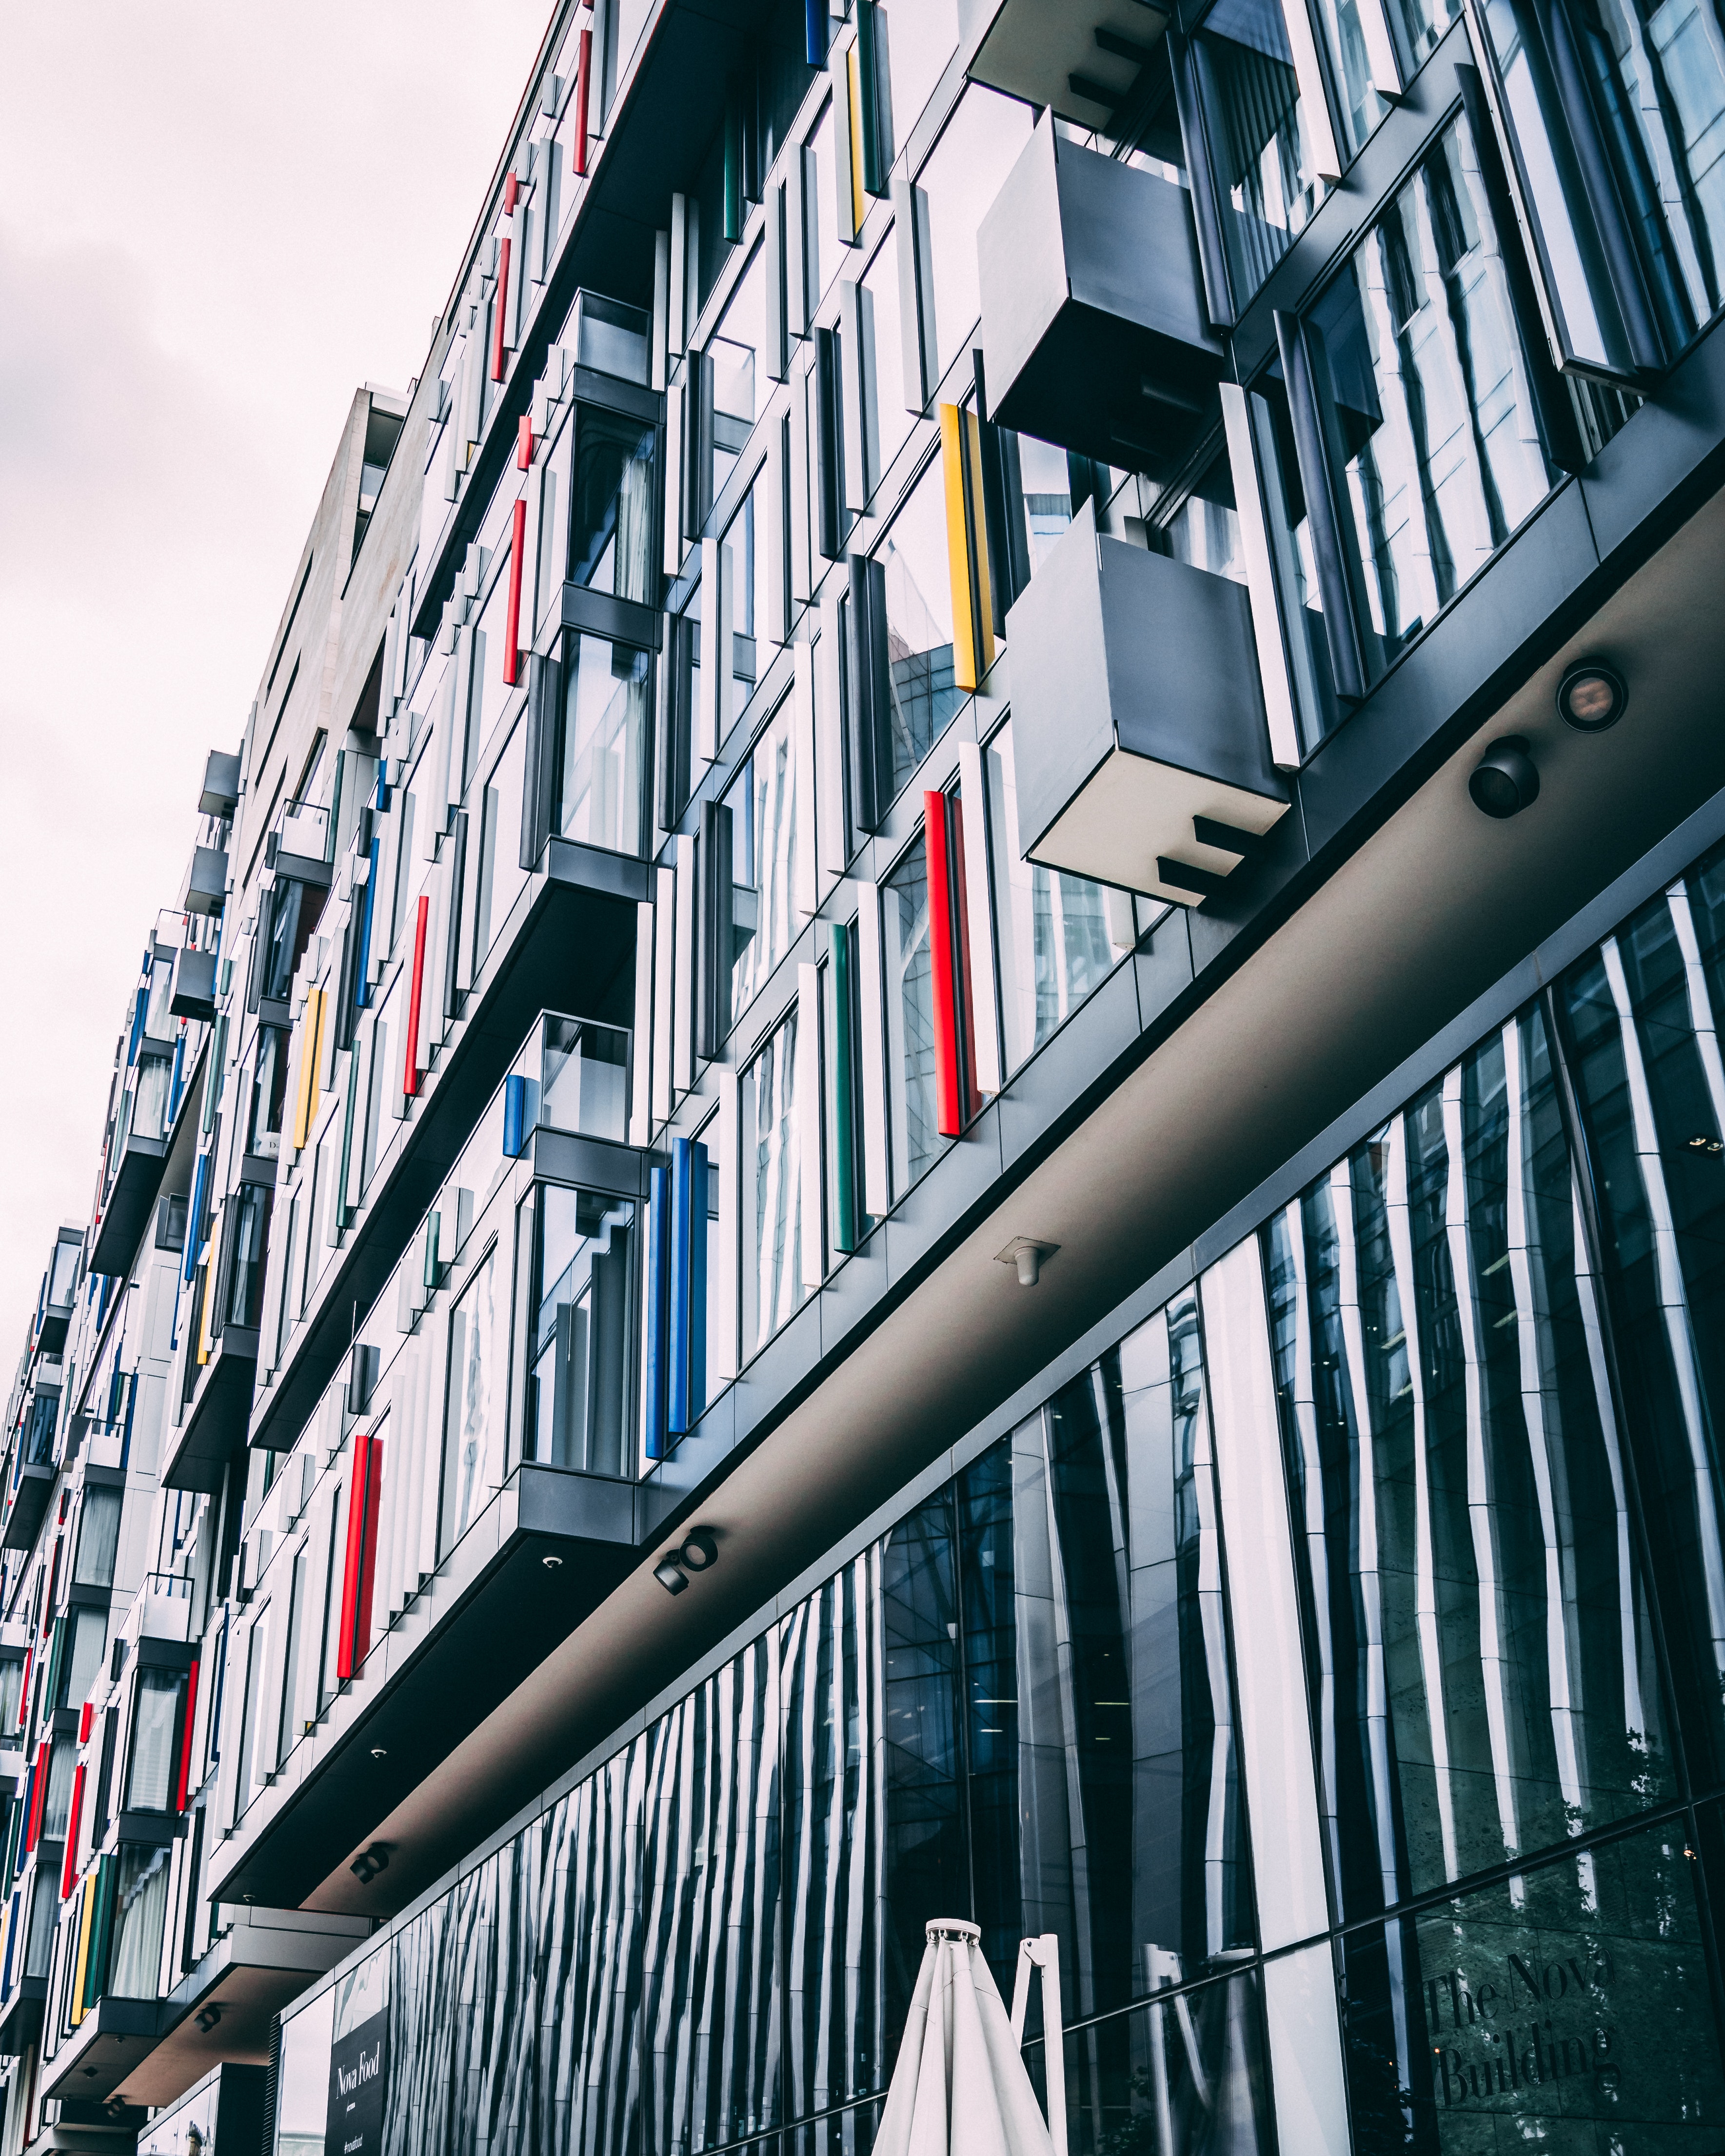
architecture, urban area, facade, town, building, neighbourhood, daytime, house, residential area, street, human settlement, metropolis, line, metropolitan area, city, apartment, infrastructure, design, home, real estate, mixed use, Material property, window, urban design, road, plant, balcony, pattern, glass, downtown, metal